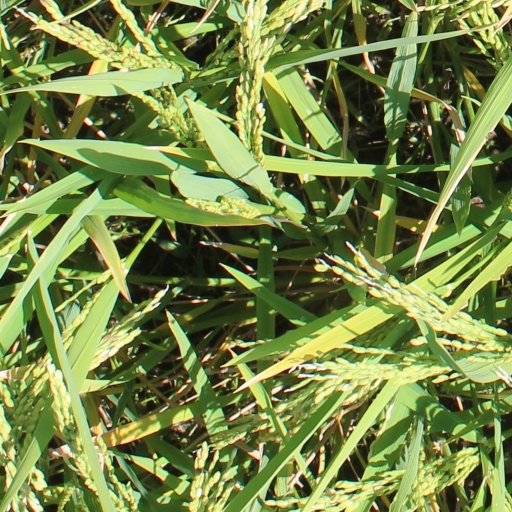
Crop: rice